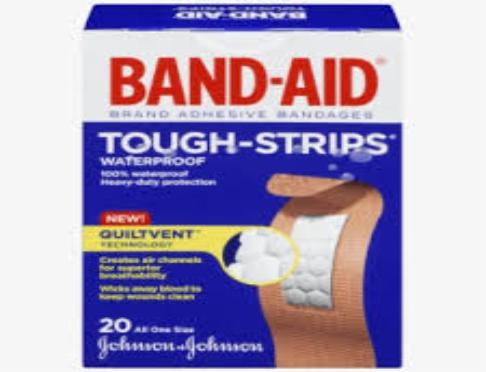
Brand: band-aid
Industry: Medical